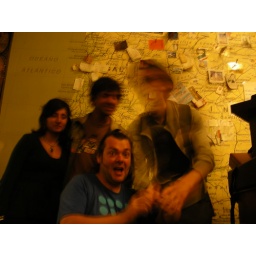
shot in front of wall map at kings cross gig